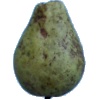
Label: pear_stone